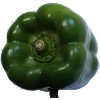
Label: Pepper Green 1